The SpongeBob SquarePants Movie

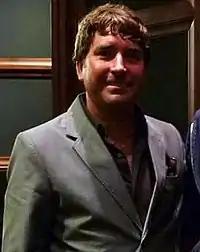
Director Stephen Hillenburg was nominated at the 32nd Annie Awards for Directing an Animated Feature Production.

American rock band The Flaming Lips recorded "SpongeBob And Patrick Confront the Psychic Wall of Energy". They shot the song's music video, directed by band member Wayne Coyne and filmmaker Bradley Beesley, in Austin, Texas. Coyne said, "Stephen Hillenburg seems to be a fan of the weirder music of the late '80s and early '90s. He wanted to evoke the music he got turned onto back then." Coyne suggested a duet with Justin Timberlake, but Hillenburg refused, saying "I don't want any of those sort of commercial weirdos on there. I don't like those commercial people. I like you guys, and Wilco and Ween." American band Wilco wrote and recorded "Just a Kid". One of the film's producers contacted frontman Jeff Tweedy after seeing a SpongeBob air freshener hanging from Tweedy's rearview mirror in "" (2002). Tweedy said, "I fell in love with SpongeBob when I heard him describe the darkness at the bottom of the sea as 'advanced darkness'. How could I not write a song for this film? It automatically makes me the coolest dad on the block." Avril Lavigne recorded the series' theme for the soundtrack. Other artists contributing to the soundtrack were Motörhead, singing "You Better Swim" (a derivative of their 1992 song "You Better Run"); Prince Paul ("Prince Paul's Bubble Party"); Ween ("Ocean Man"), and the Shins ("They'll Soon Discover", partially written in 2001).